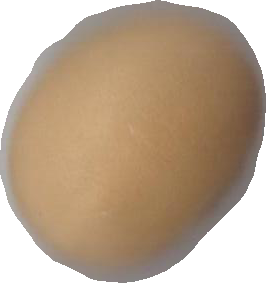
Variety: Grobogan